Altrier

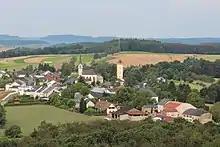
Altrier (2016).

Altrier is a village in the commune of Bech, in eastern Luxembourg. , the village had a population of 308.